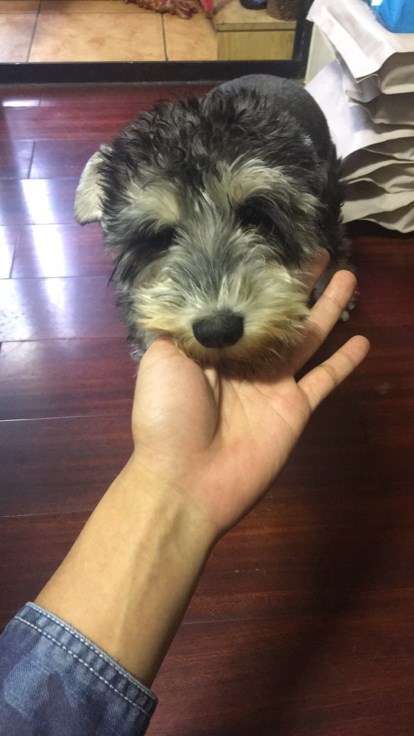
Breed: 2342-n000102-miniature_schnauzer